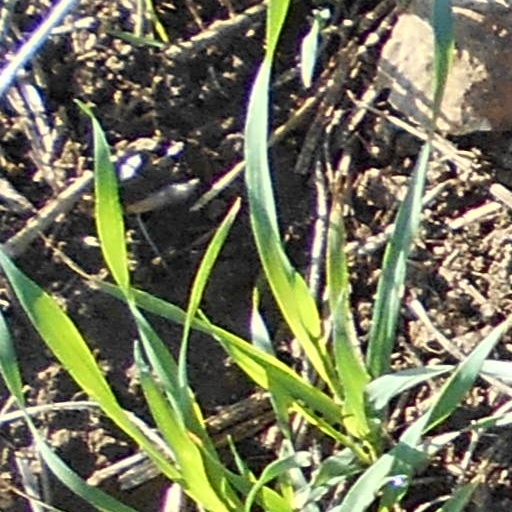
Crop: wheat